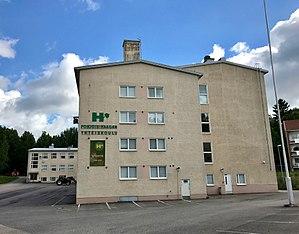
Haaga est un quartier et un district résidentiel d'Helsinki, la capitale finlandaise. Il est situé au nord-ouest du centre ville.
L'école mixte de Pohjois-Haaga est une école secondaire et un lycée du quartier de Haaga à Helsinki en Finlande.